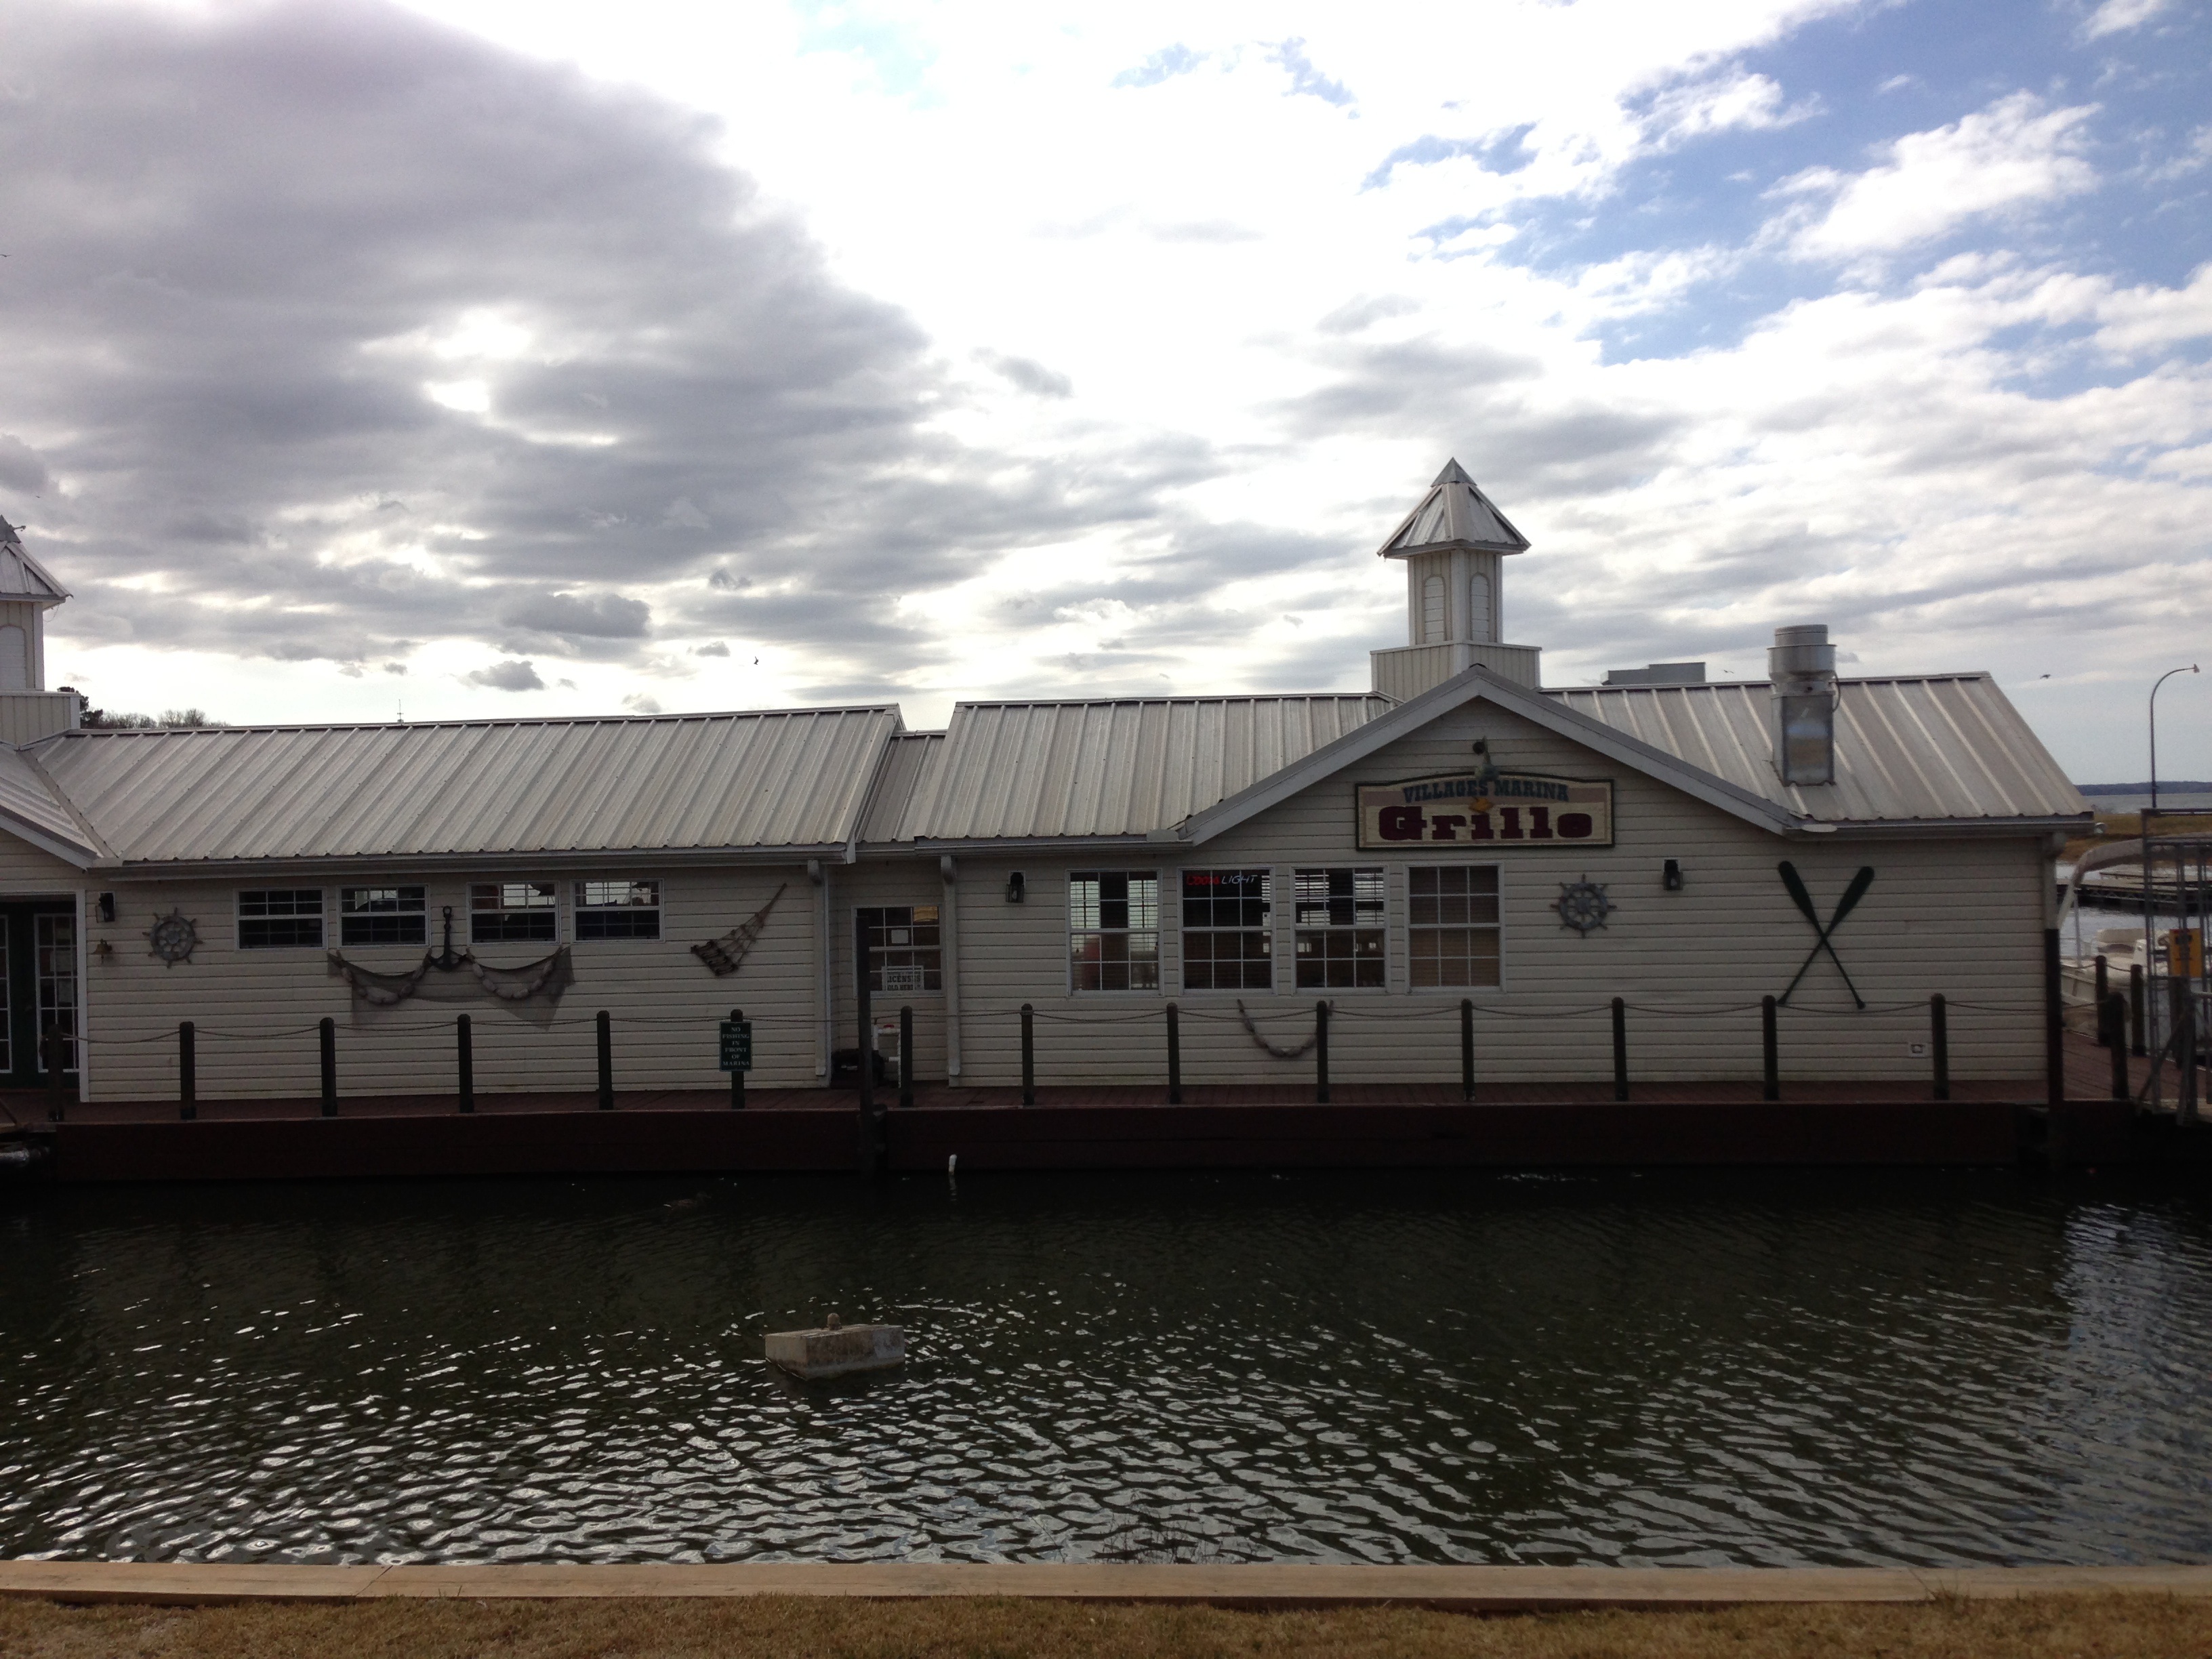
water, sky, house, lake, building, reflection, boathouse, facade, waterway, clouds, scene, texas, slip